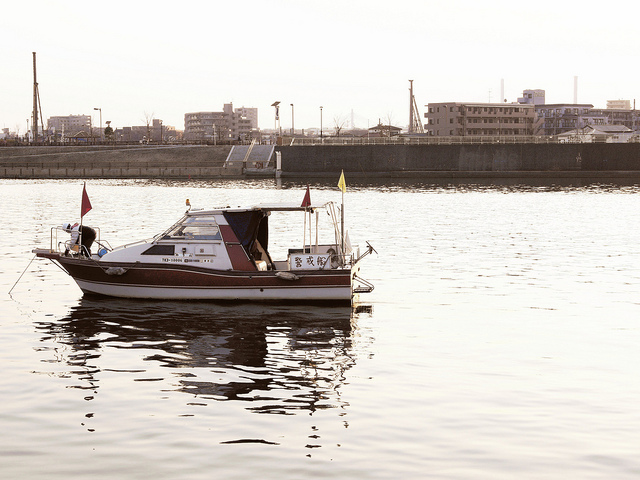
A small boat floating on top of a body of water.

a small boat with a person at the bow

Small boat anchored in urban inland calm waterway .

Red and white boat on a lake during daytime.

A boat sits in the water near some buildings on shore.